Yo-kai Watch

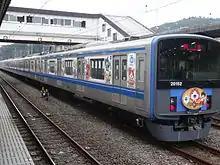
Seibu Series train: Yo-Kai Watch

Various toys, such as the eponymous Yo-kai Watch and Yo-kai Medals, have been produced based on the series, receiving high commercial success. Hasbro released a toy line based on the series worldwide in December 2015. In July 2016, Square Enix's MMORPG "" held a special crossover event lasting until October which allowed players to gather Medals from existing in-game battles and exchange them for minions modeled after the franchise's titular Yo-kai as well as weapons inspired by them. In January 2018, McDonald's began offering Yo-kai Watch toys in US Happy Meals, alongside the much more popular Shopkins.